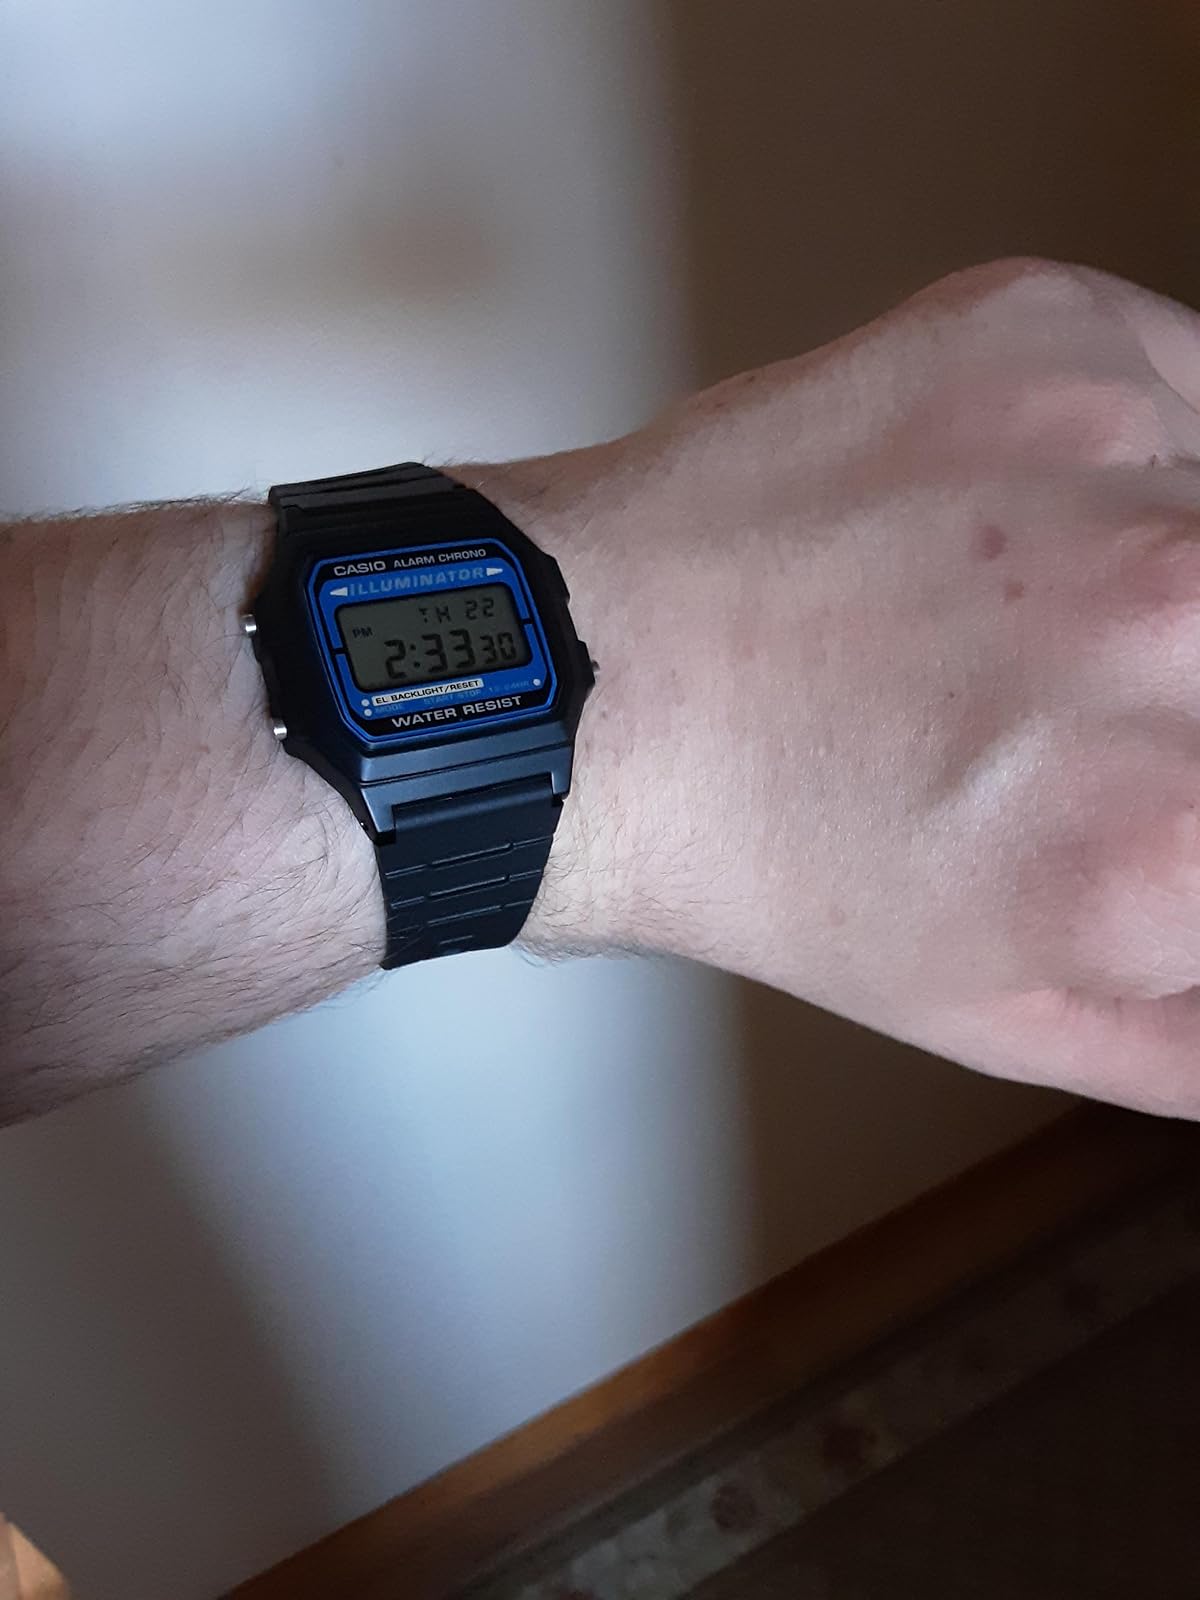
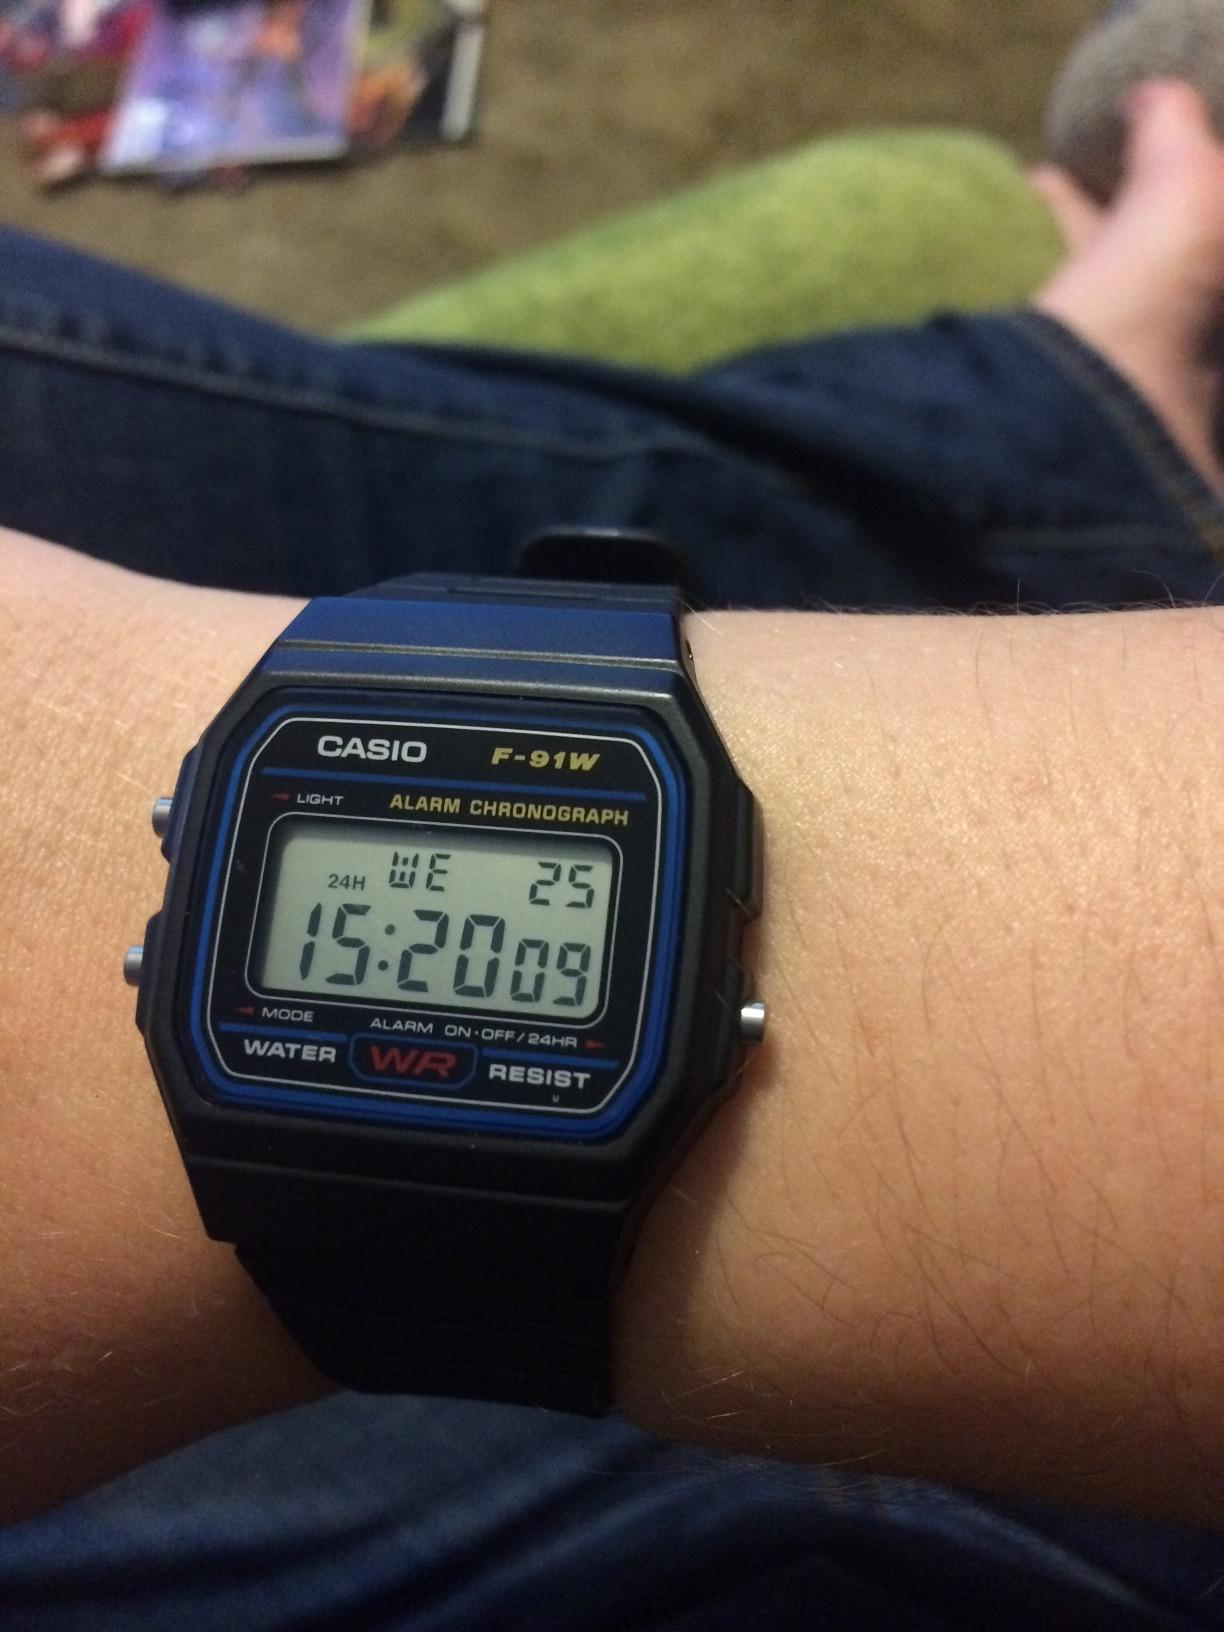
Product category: accessories_watch
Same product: no